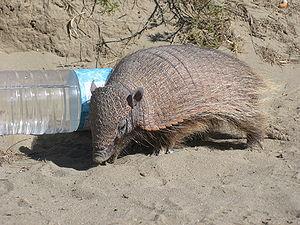
Le Grand tatou velu, Chaetophractus villosus, est une espèce de tatous, de la sous-famille des Euphractinae. Il a été décrit par Anselme Gaëtan Desmarest en 1804.